Krapina-Zagorje County

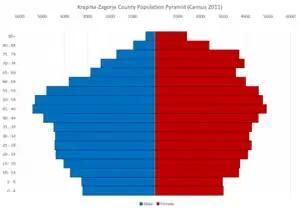
Population pyramid of Krapina-Zagorje county per the 2011 Census

Since the late 1940s the county's population has been slowly shrinking. As of the 2021 census, the county had 120,702 residents. The population density is 98 people per km. Of the 120,702 residents, 61,925 were female and 58,777 were male.